Sabine Lisicki

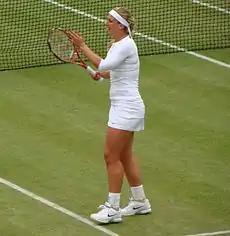
Lisicki knocked out former world No. 1 and 2012 French Open champion Maria Sharapova in the fourth round of the 2012 Wimbledon Championships.

Lisicki started her summer grass-court season by defending her title at Eastbourne. As the second seed, she received a bye into the second round, where she lost to Urszula Radwańska. This set Lisicki up with a five-match losing streak going into the Wimbledon Championships. In the first round, she beat unseeded Petra Martić, breaking her losing streak and putting her into the second round, where she faced qualifier Bojana Jovanovski. Lisicki won the match in three sets to set up a third round tie with Sloane Stephens, where she again faced a tight match, pulling through in the third set. In the fourth round, she beat top seed Sharapova, to whom she had lost in the semifinals the previous year. This marked the third year that Lisicki had beaten the reigning French Open champion in Wimbledon, having also beaten Li Na in 2011 and Svetlana Kuznetsova in 2009. In the subsequent quarterfinals, Lisicki once again met Angelique Kerber. Having lost the previous four meetings, Lisicki proceeded to lose the first set 3–6. Lisicki rallied in the second set to take it in a tiebreak; in this second set Lisicki saved two match points. Lisicki proved ultimately unable to take the match. At one point, she was serving for the match at 5–3, but Kerber went on the take the set and the match, dropping Lisicki back down to a world ranking of 18.